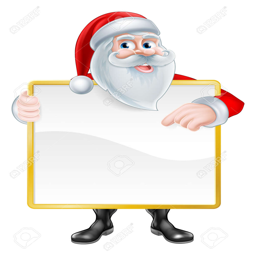
christmas cartoon illustration of film character holding a sign board and pointing at it .